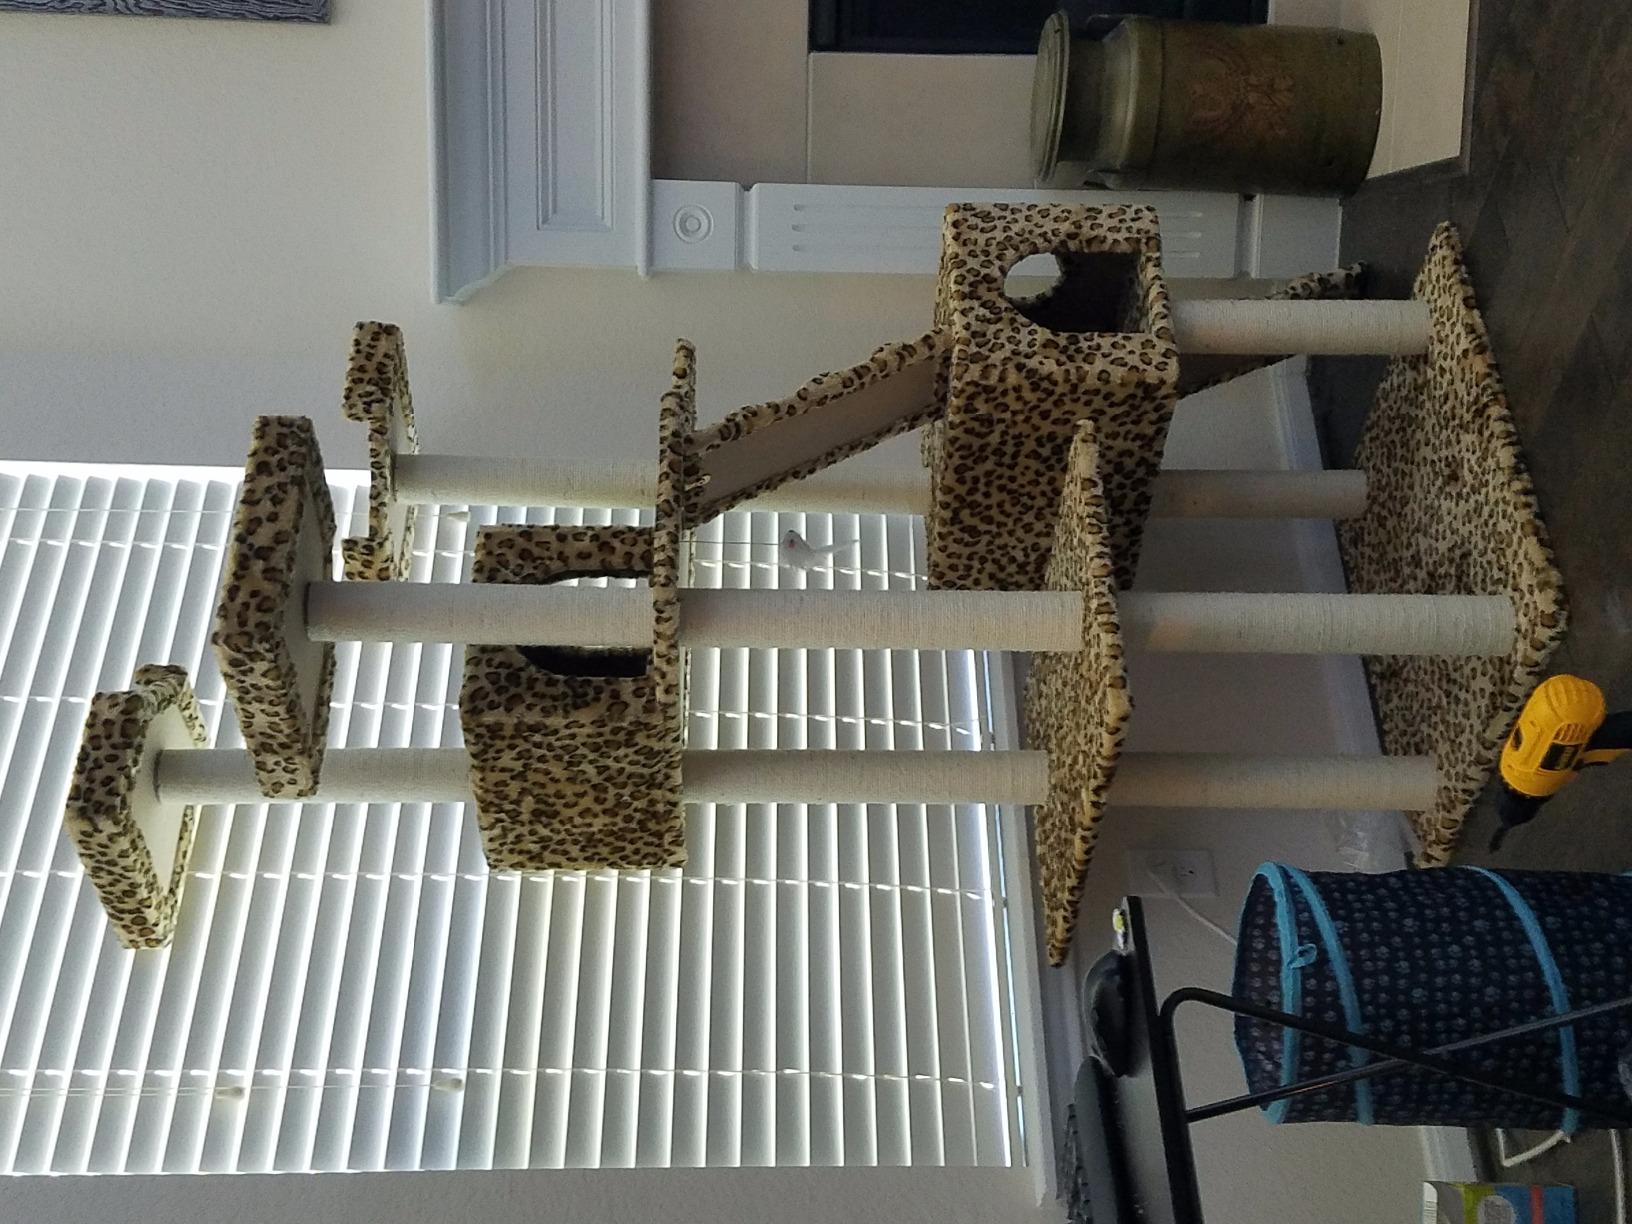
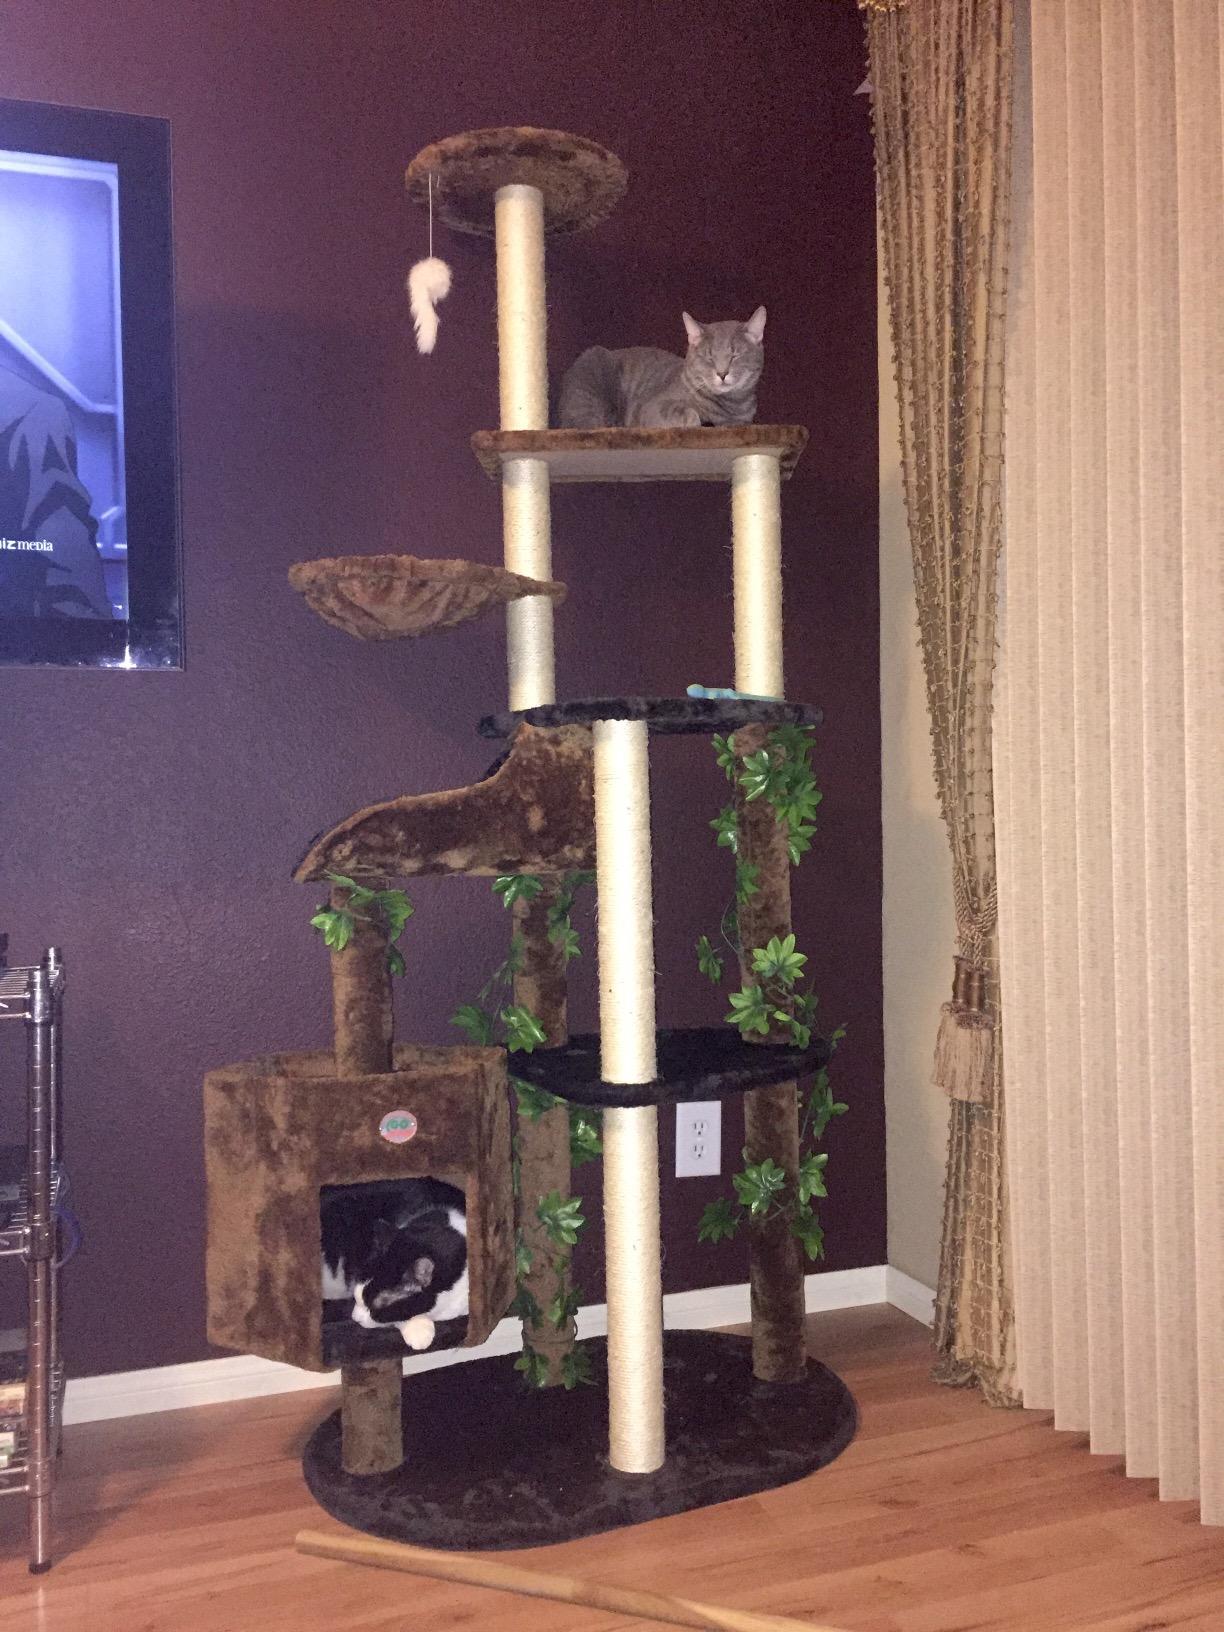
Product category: items_cat tree
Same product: no